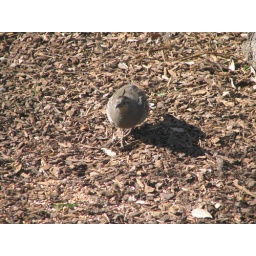
This afternoon for a second time in a couple of weeks, I spotted a California quail beneath my bird feeder